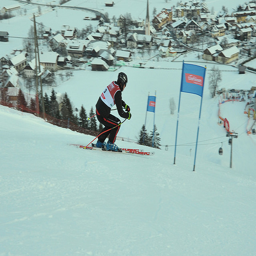
A person skiing on a snow covered mountian
A skier makes it through an obstacle course.
A snow skier is going through obstacles downhill.
a person skiing down the mountain slope in the snow
A picture of a gentlemen going down the slope on ski's.